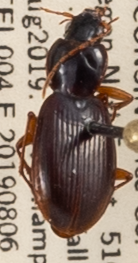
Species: Synuchus impunctatus
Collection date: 2019-08-06
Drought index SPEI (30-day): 0.608
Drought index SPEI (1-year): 1.45
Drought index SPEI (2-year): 1.13